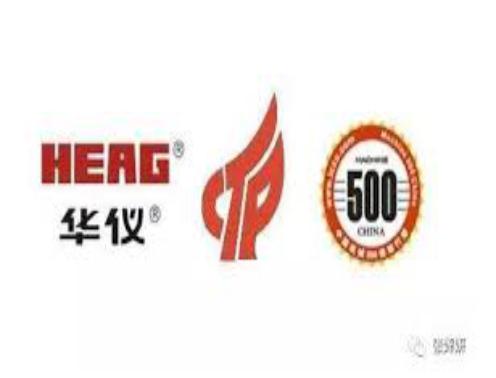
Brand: Hua Yi Elec Apparatus Group
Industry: Electronic